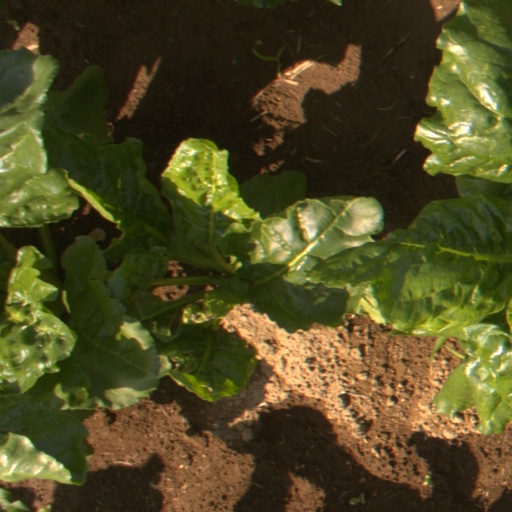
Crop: sugar beet